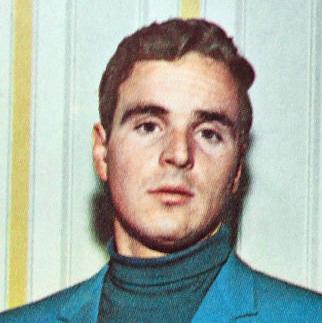
Age: 24